Sands Secondary School

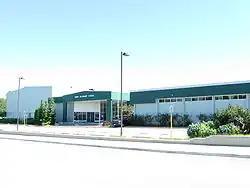

Sands Secondary is a public high school in Delta, British Columbia part of School District 37 Delta.